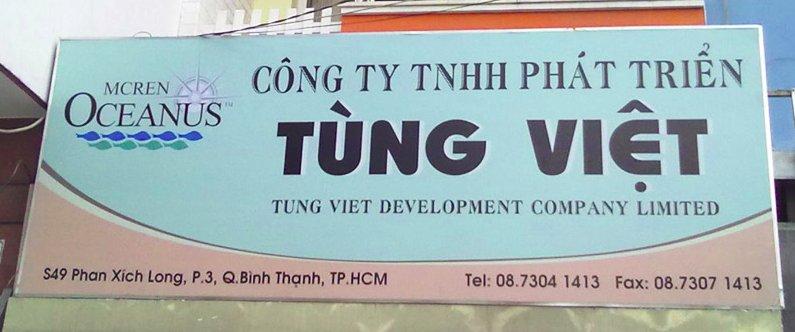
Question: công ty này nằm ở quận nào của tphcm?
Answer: công ty này nằm ở quận bình thạnh, tphcm